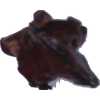
Label: carambola